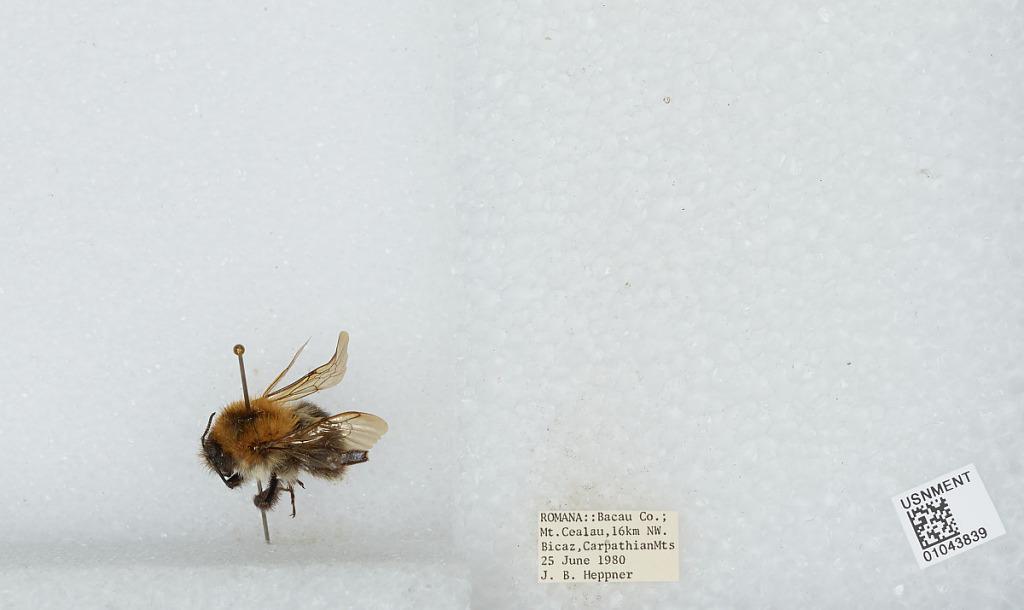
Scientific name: Bombus sp.
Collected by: J. Heppner
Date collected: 1980-6-25
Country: Romania
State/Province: Neamț
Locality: Mount Cealau, 16 kilometers Northwest Bicaz, Carpathian Mountains
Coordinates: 46.9499, 25.9499